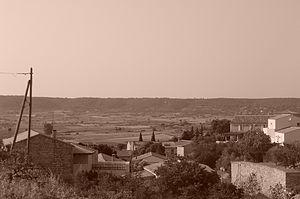
La Vaunage est un espace géographique situé entre les villes de Sommières et de Nîmes, dans le département du Gard et dans la région Languedoc-Roussillon. Il est constitué d'une plaine principale, autour de laquelle s'articulent de nombreuses collines.